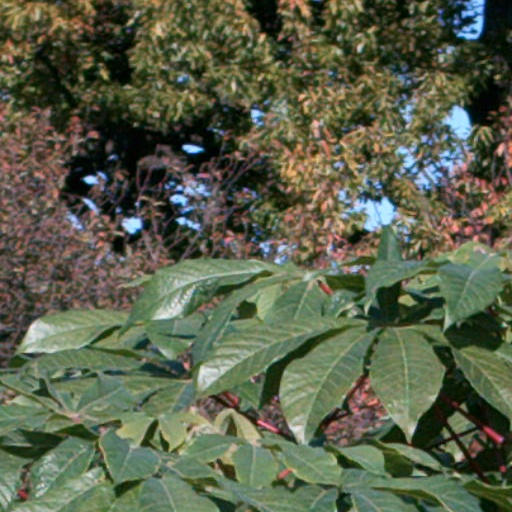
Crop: cassava